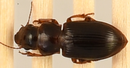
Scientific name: Cratacanthus dubius
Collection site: North Sterling NEON (STER), plot STER_035